Honoré II, Prince of Monaco

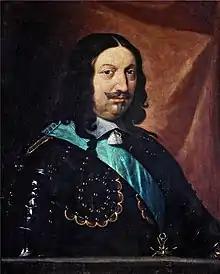
Portrait by Philippe de Champaigne

Honoré II (24 December 1597 – 10 January 1662) was Prince of Monaco from 1604 to 1662. He was the first to be called Prince (in 1612), but started his reign as Lord of Monaco.